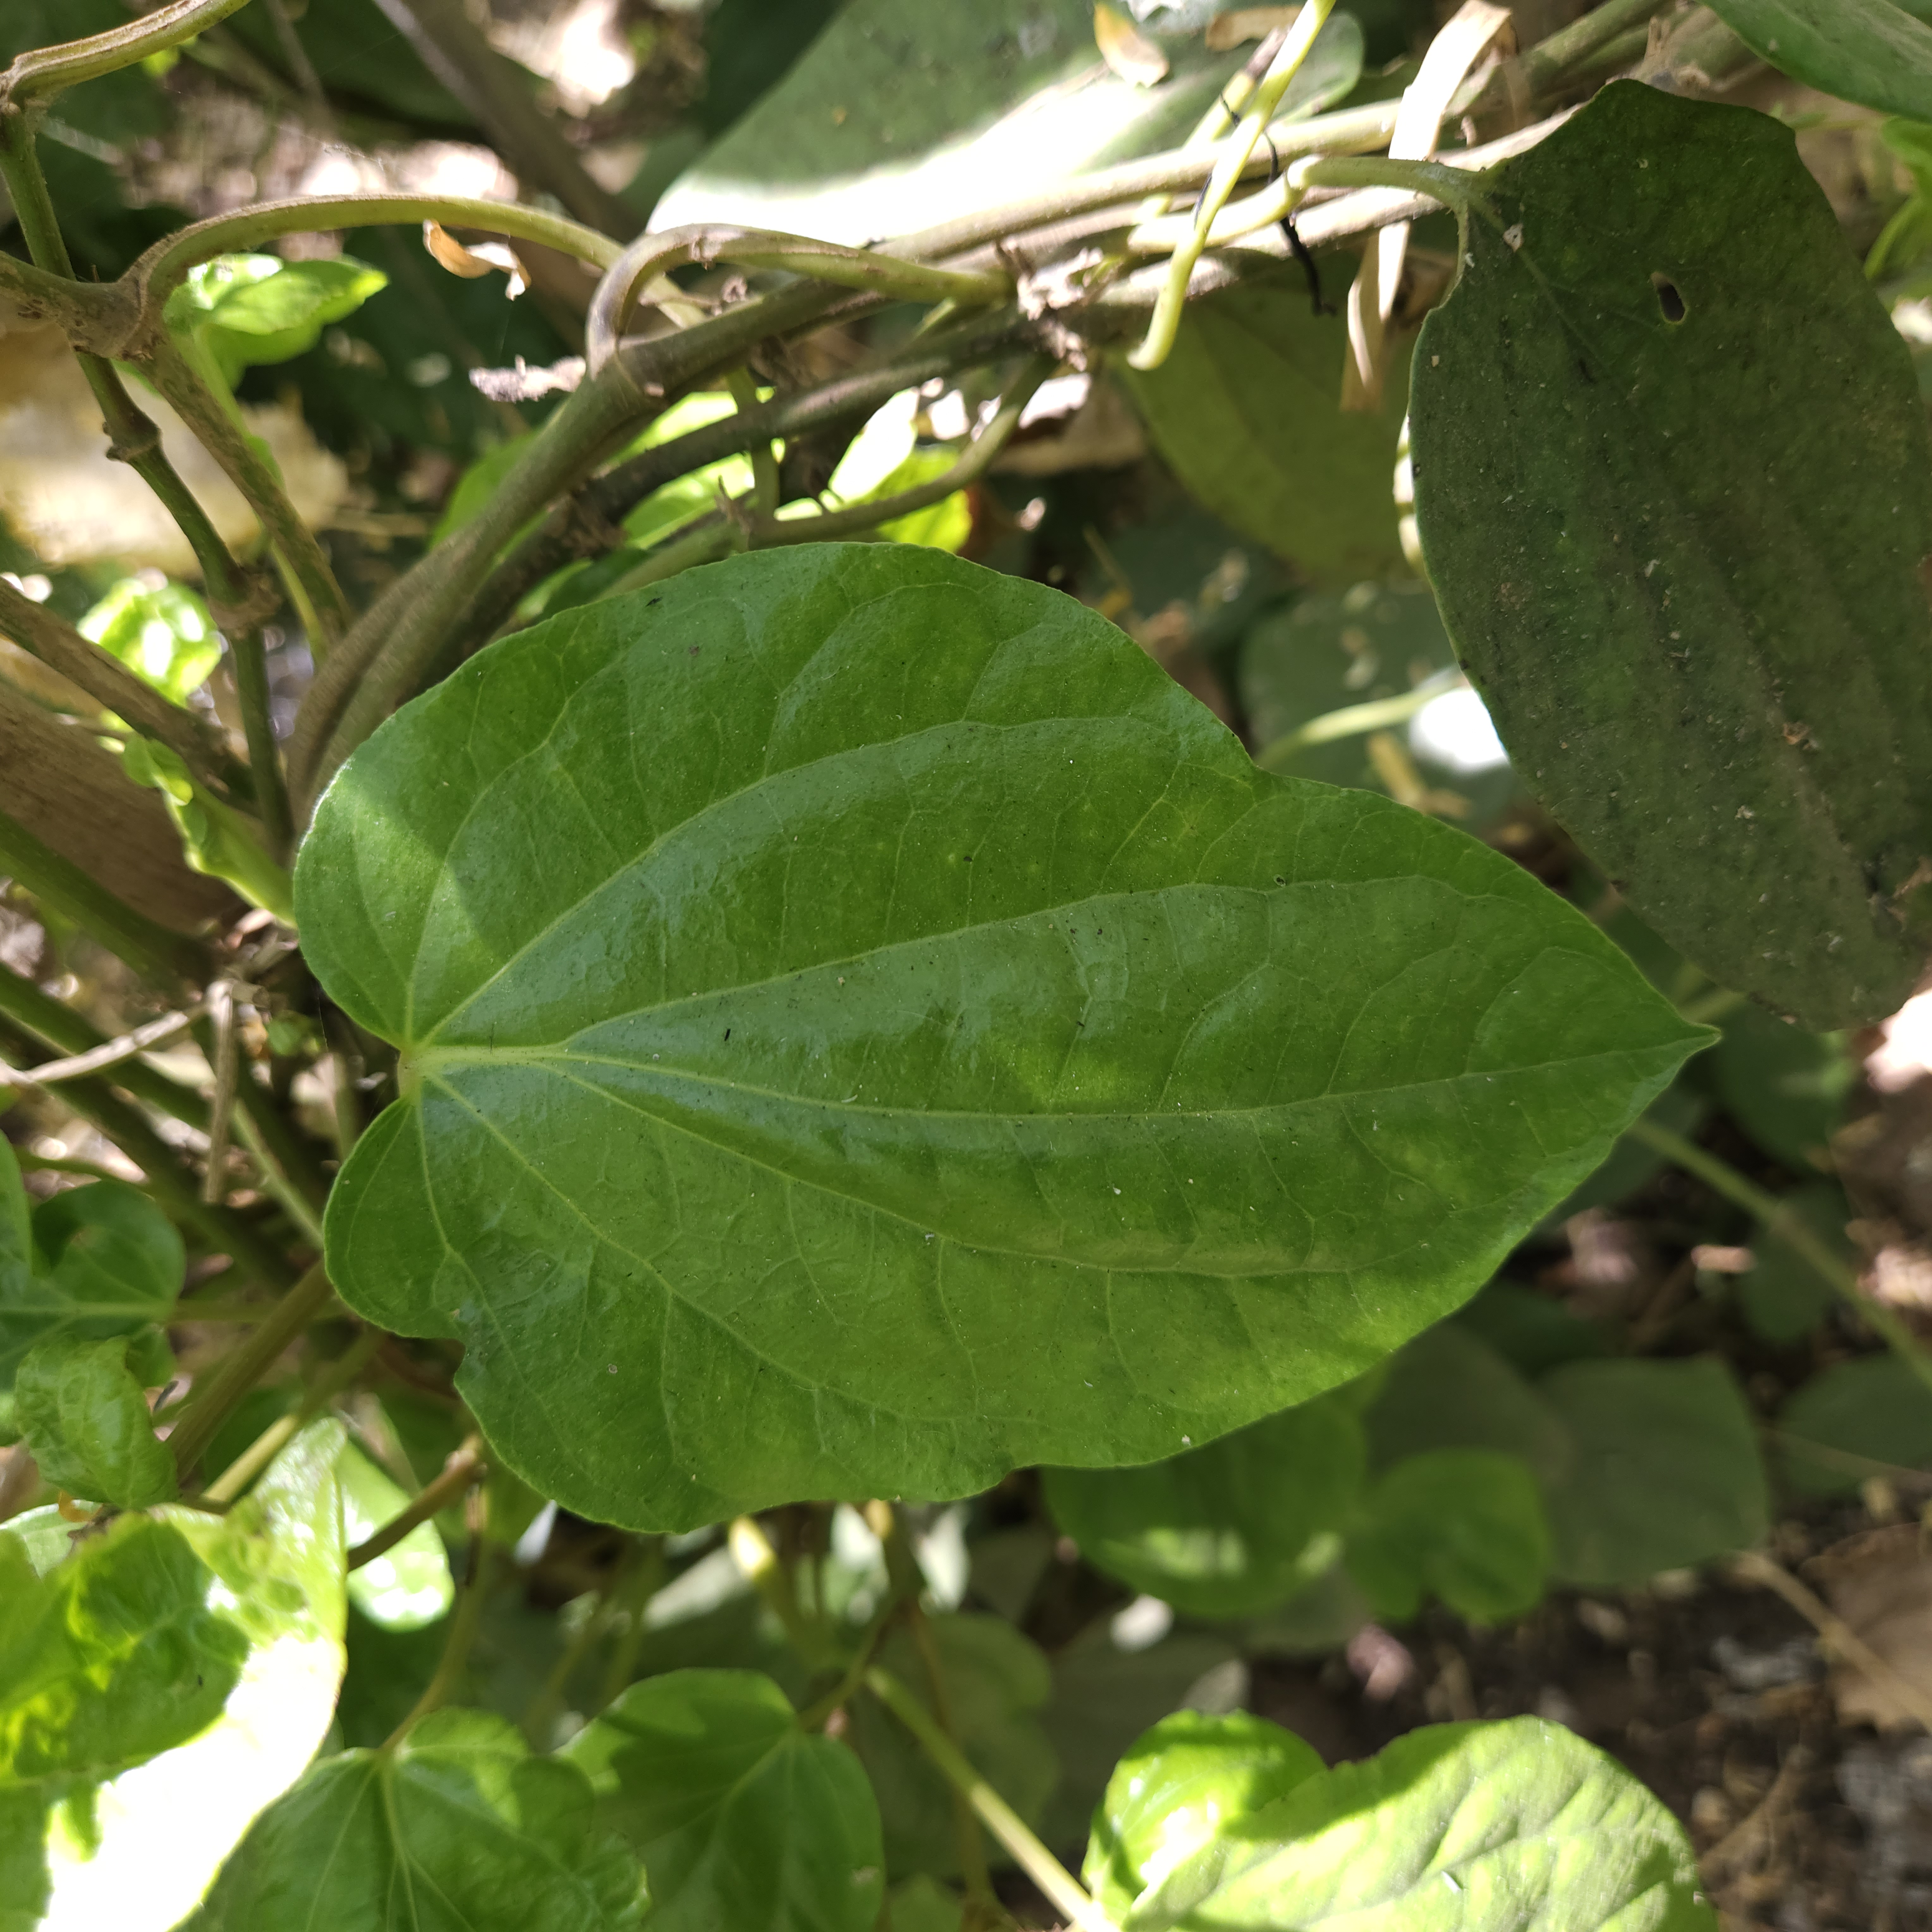
Label: Healthy